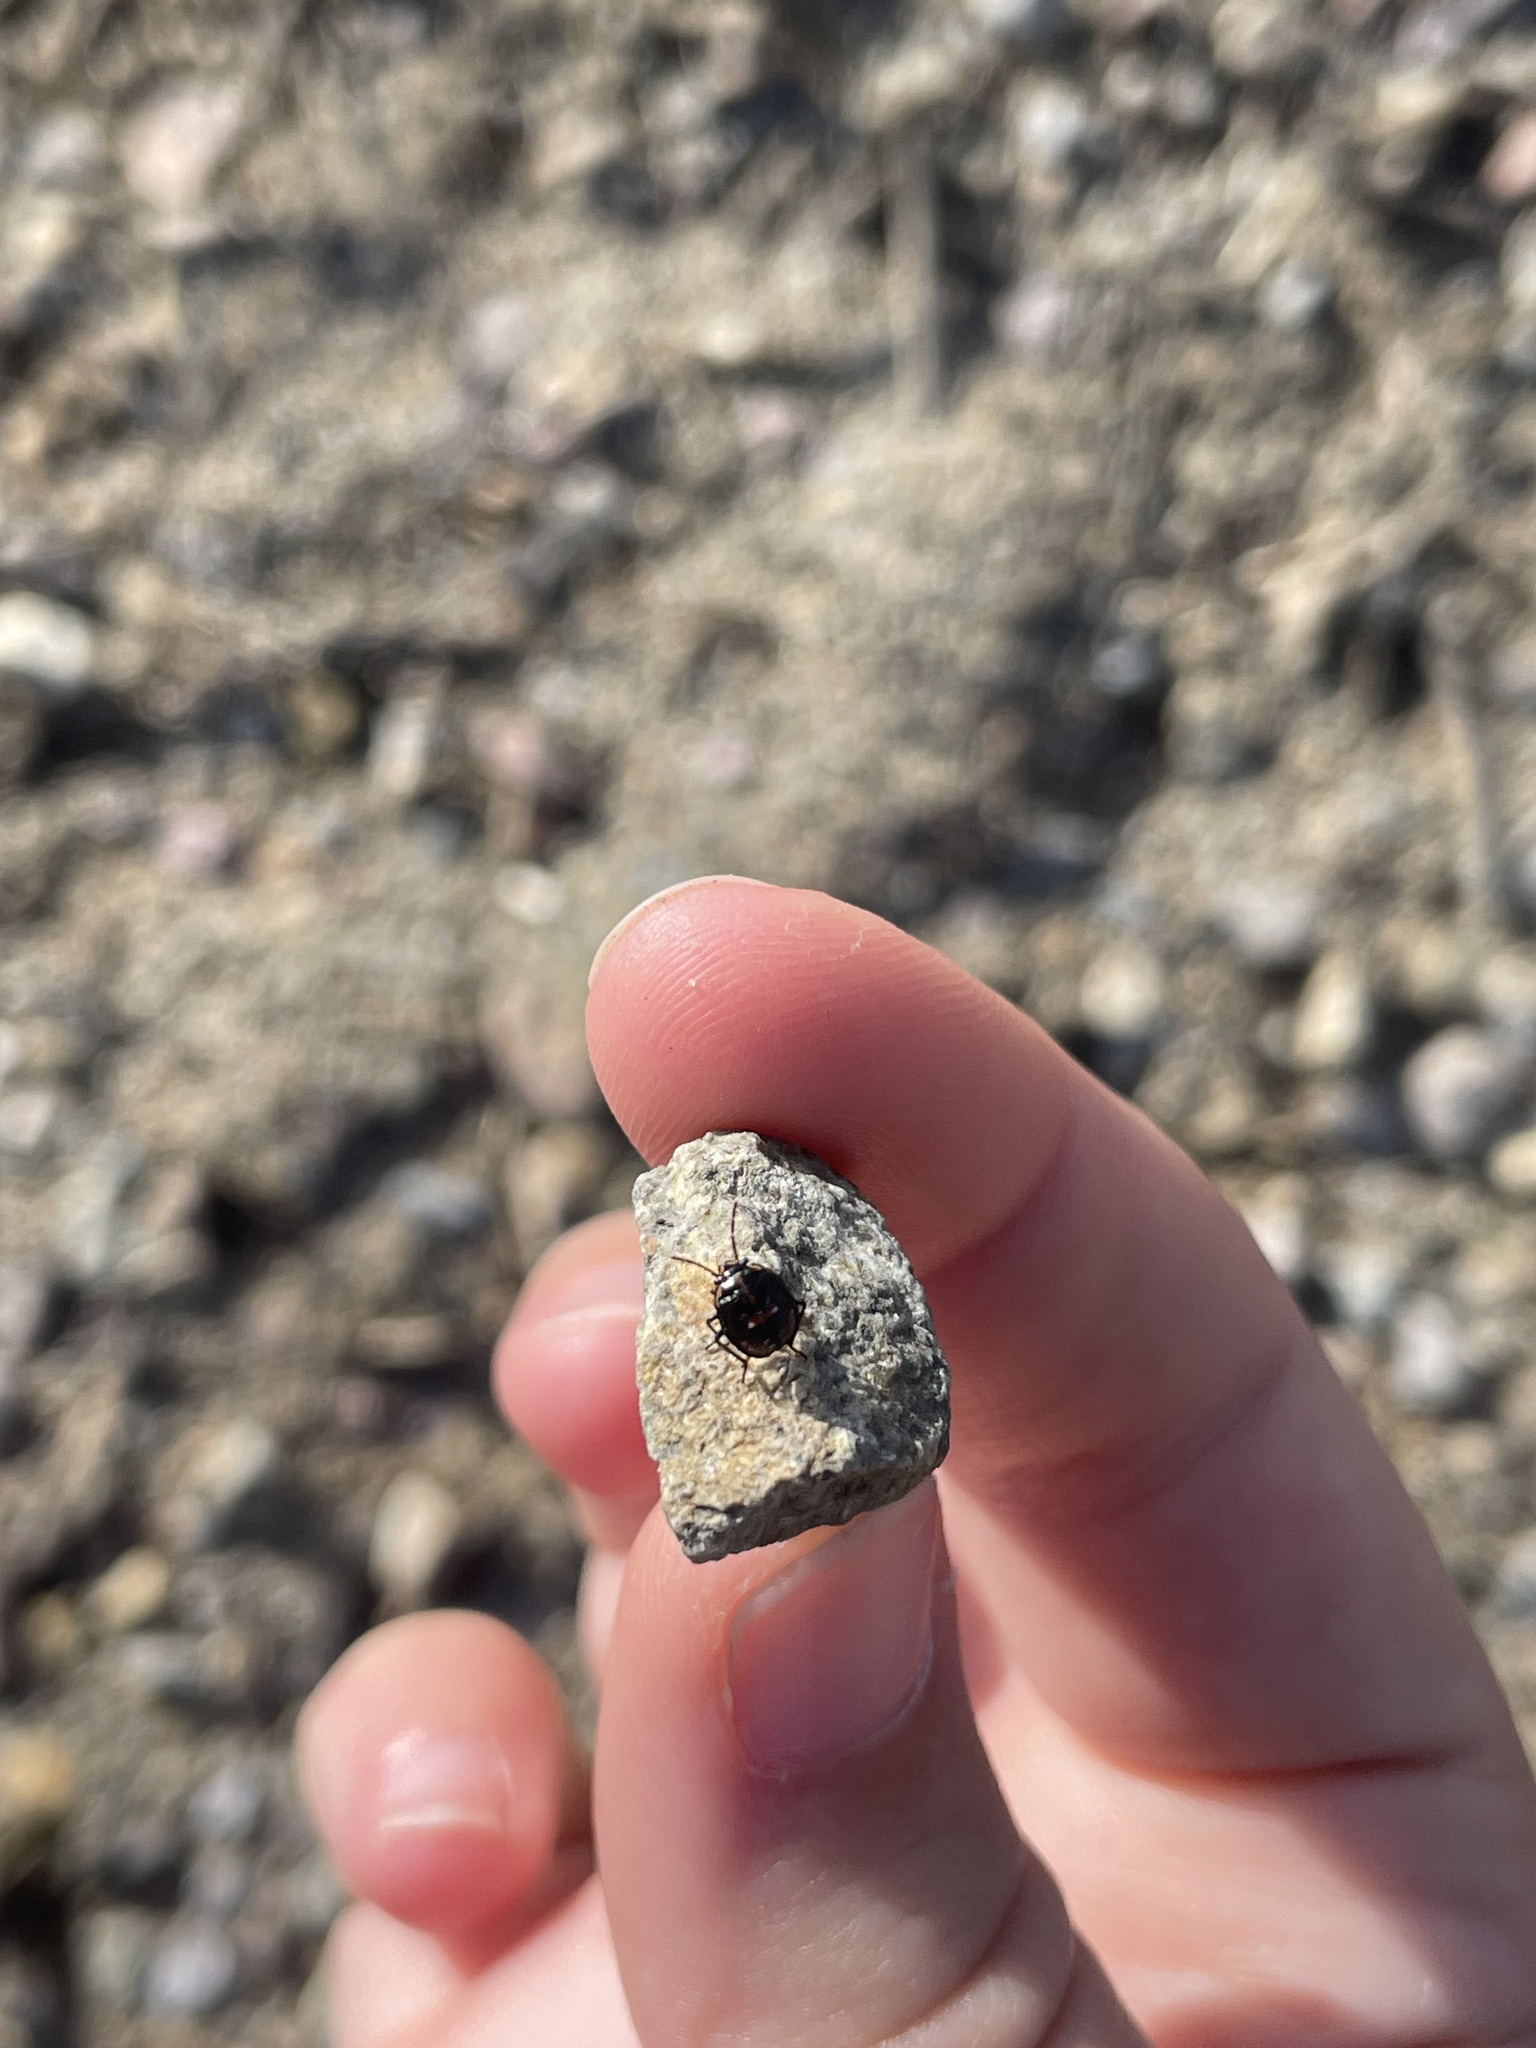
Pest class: stink_bug